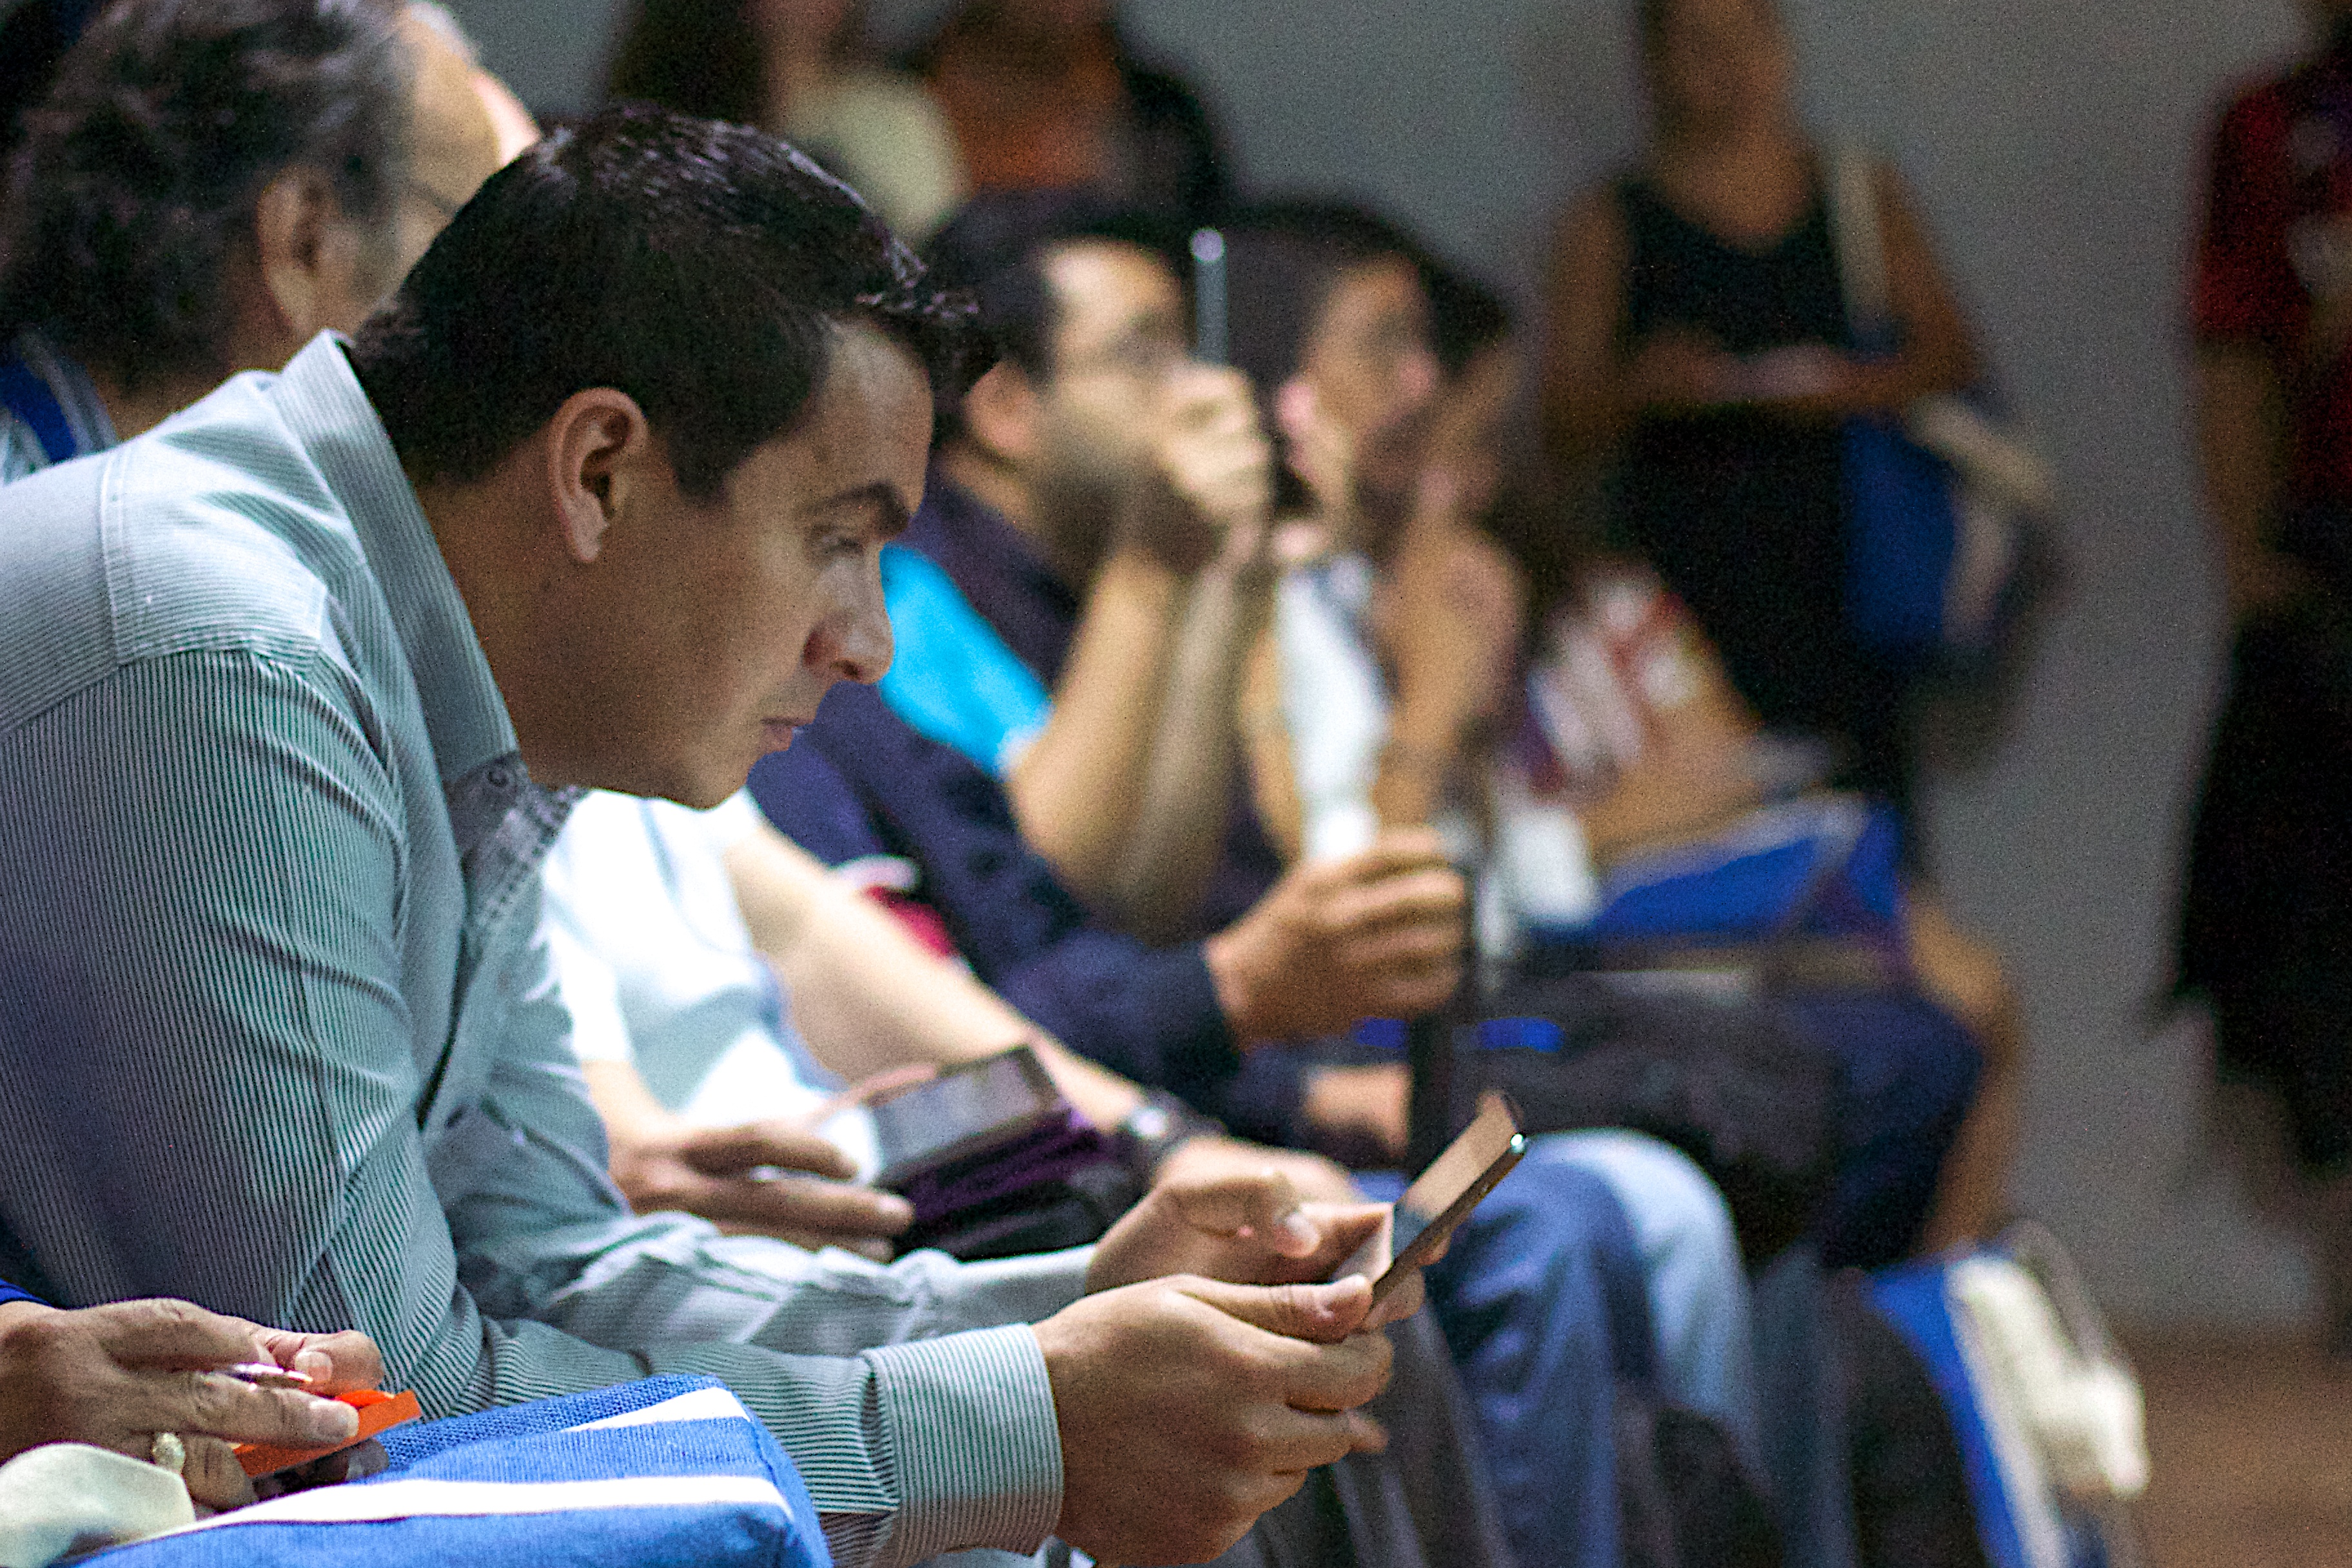
person, people, audience, youth, education, udgagora